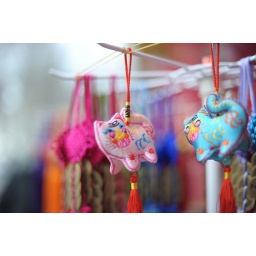
An old saying in China ---- there could never be two tigers in one hill.Exception: one male and one female...